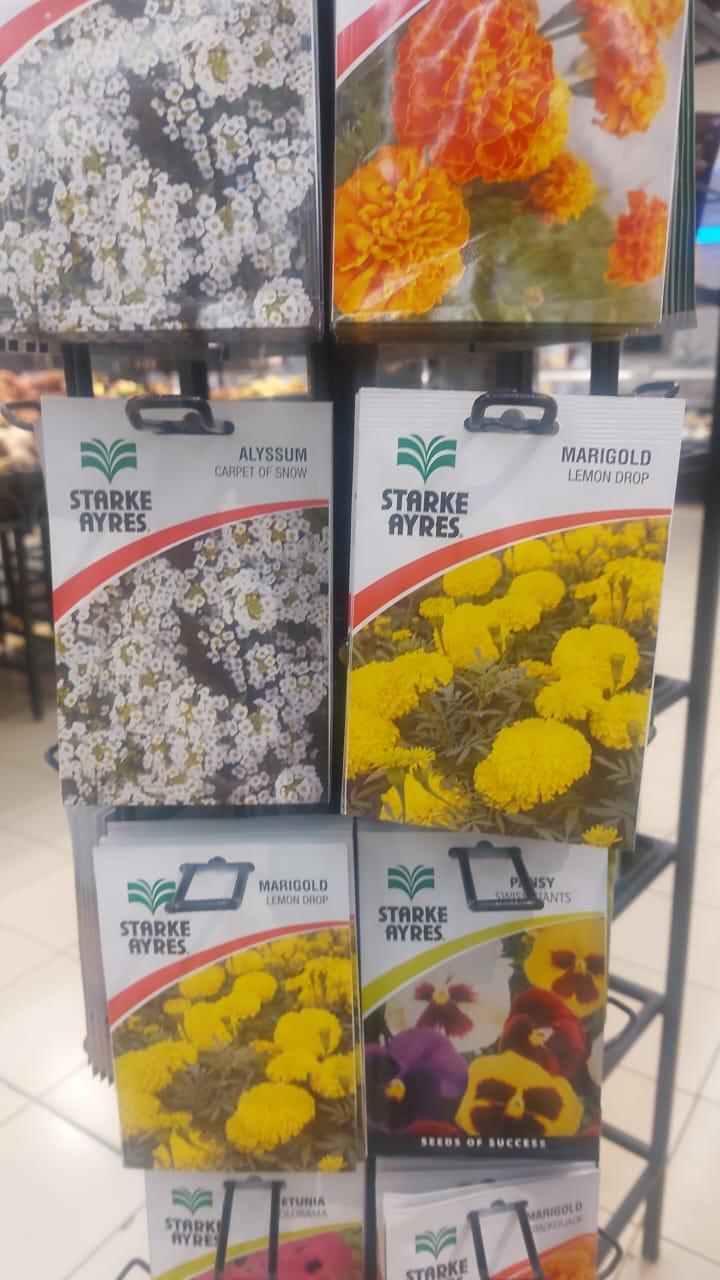
Vifurushi vya mbegu vinaonyesha aina tofauti za mbegu katika duka la pembejeo, katika ulimaji wa kisasa kwajili ya wakulima wanao hitaji huduma zilizo bora.